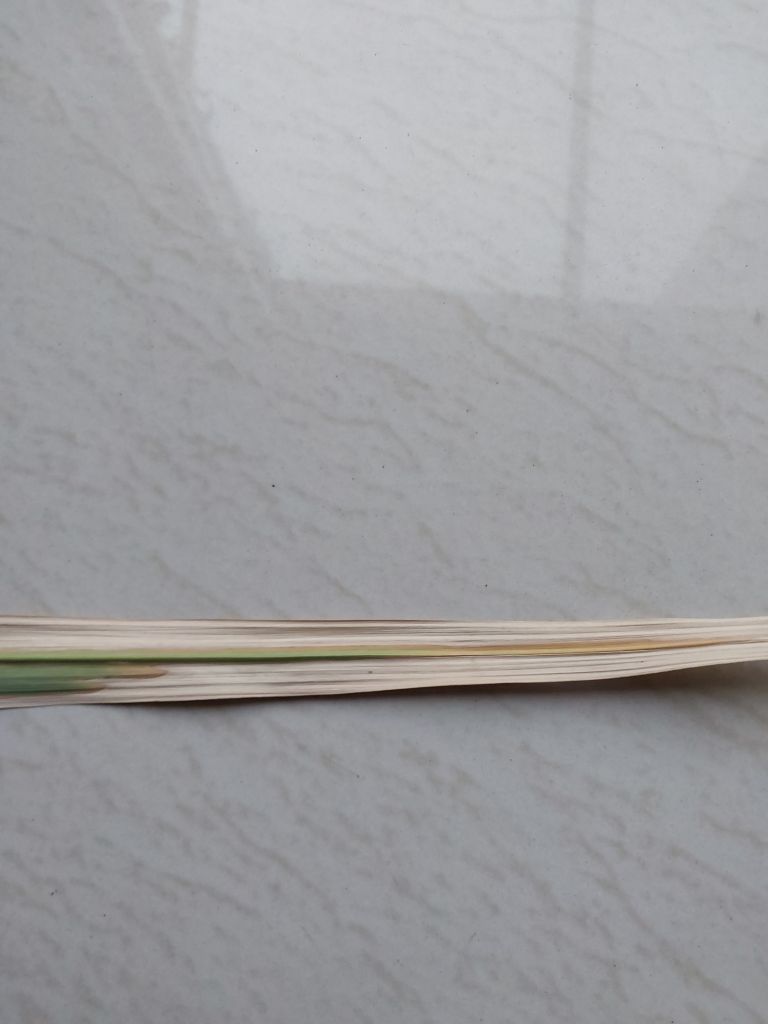
Label: Banded Chlorosis